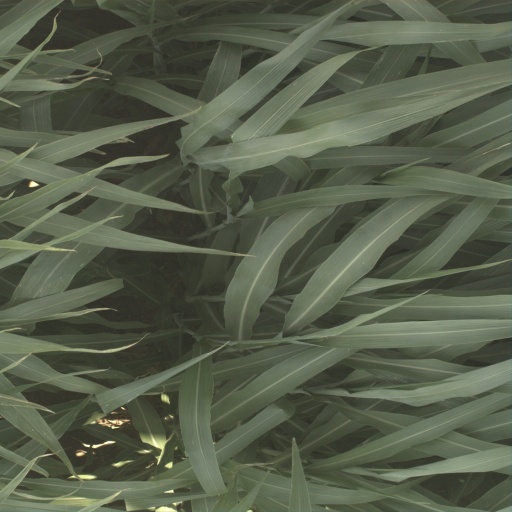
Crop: sorghum